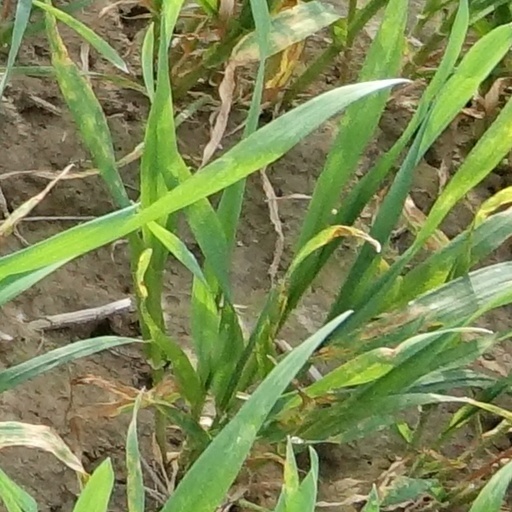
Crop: wheat